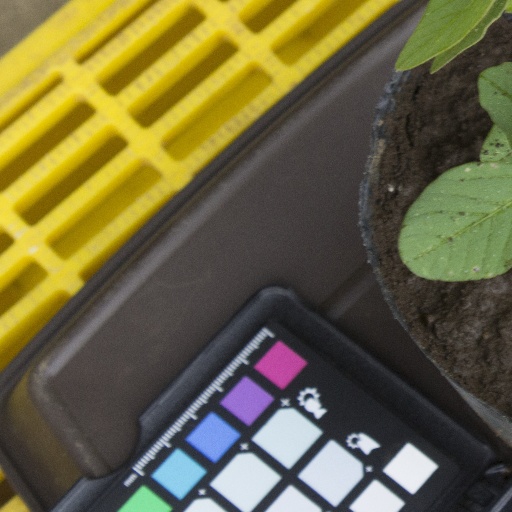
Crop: soybean